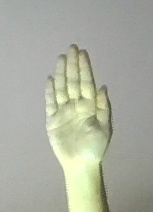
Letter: seen